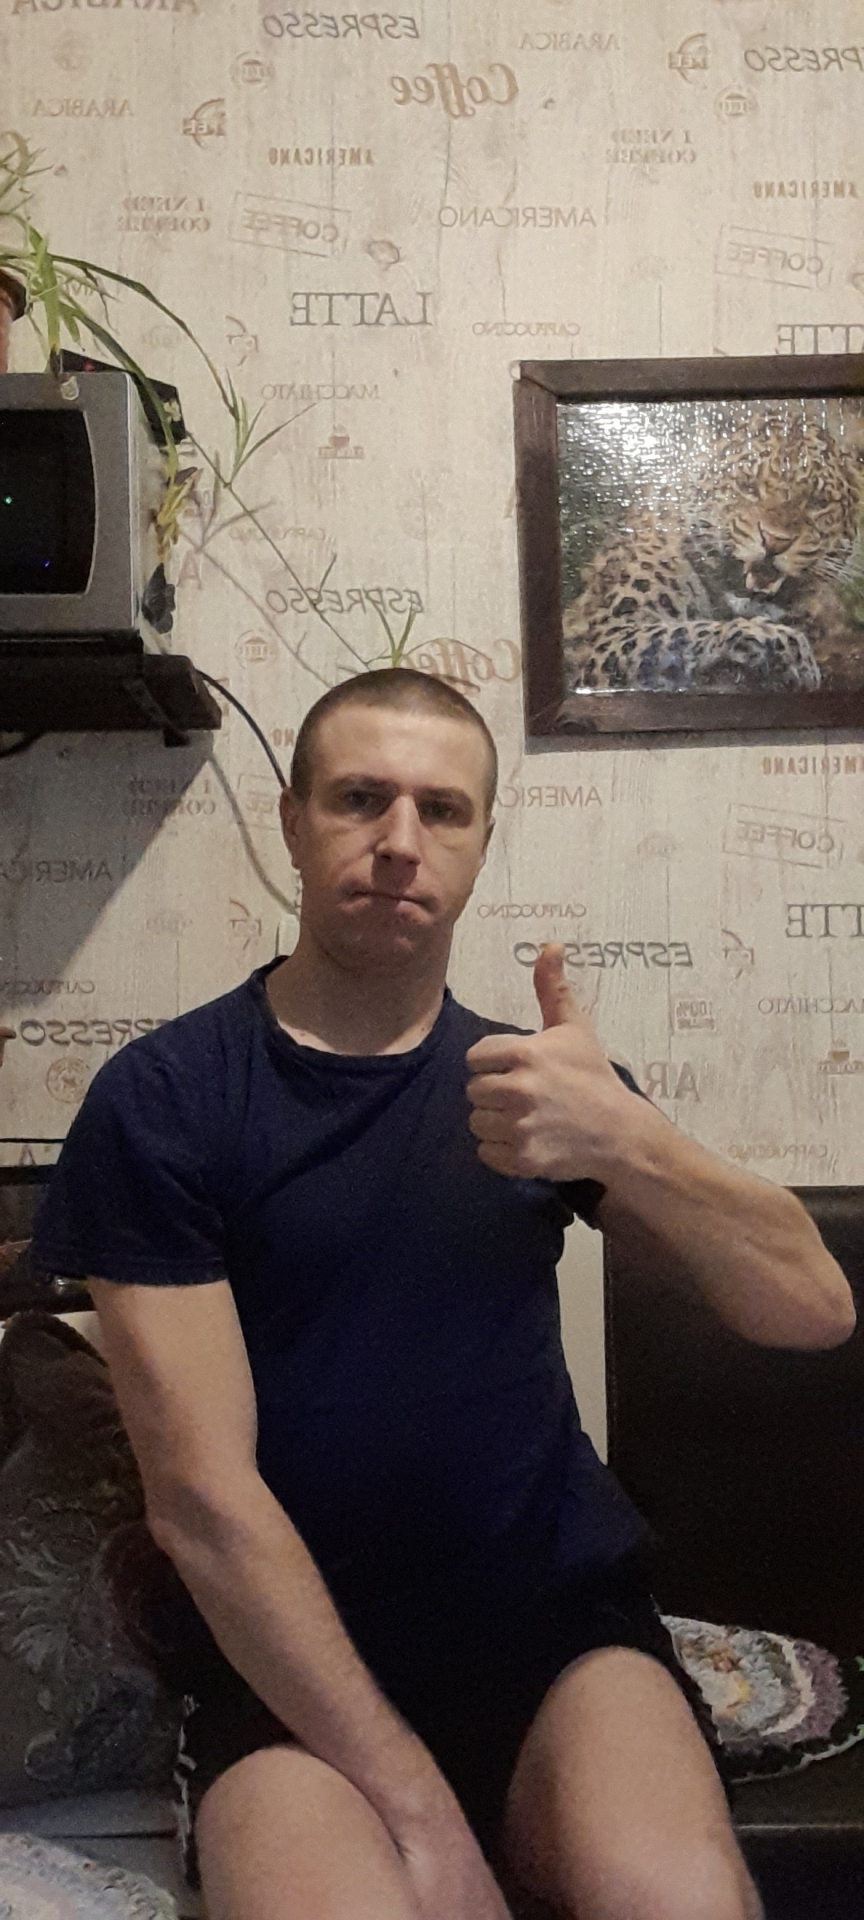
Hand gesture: like